Owl butterfly

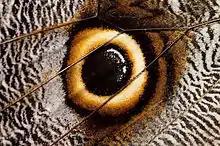
Close-up of a Caligo wing

The underwing pattern is highly cryptic. It is conceivable that the eye pattern is a generalized form of mimicry. It is known that many small animals hesitate to go near patterns resembling eyes with a light-colored iris and a large pupil, which matches the appearance of the eyes of many predators that hunt by sight.